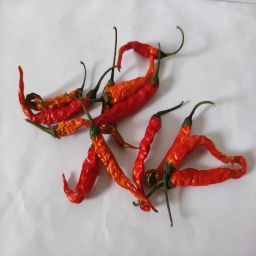
Crop: Chile Pepper
Quality: Dried